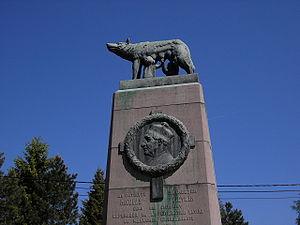
La Louve Capitoline est une sculpture en bronze qui est conservée à Rome au Musée du Capitole. Elle est un symbole associé à la mythique légende de Romulus et Rémus et à la fondation de Rome.
Nicolas Pietkin, né à Malmedy le 6 décembre 1849, décédé à Malmedy le 9 janvier 1921, est un prêtre et militant wallon.